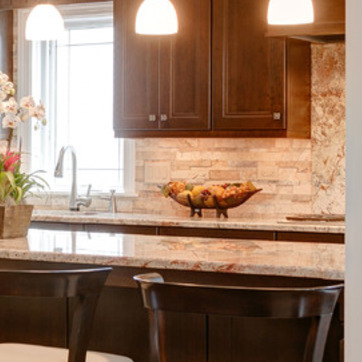
Material: food